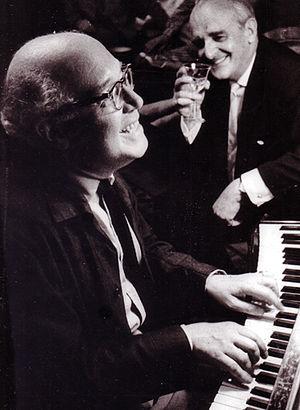
Ferenc Farkas jouant du piano chez lui à Budapest, 1970 Ænglisc: Ferenc Farkas playing the piano at his home in Budapest, 1970
Ferenc Farkas, né le 15 décembre 1905 à Nagykanizsa et décédé le 10 octobre 2000 à Budapest, est un compositeur hongrois.